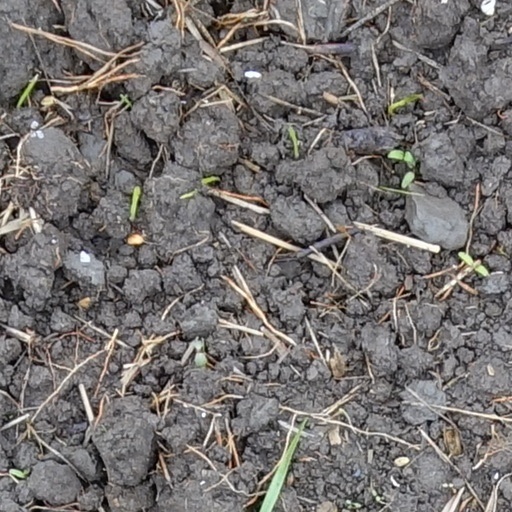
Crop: wheat